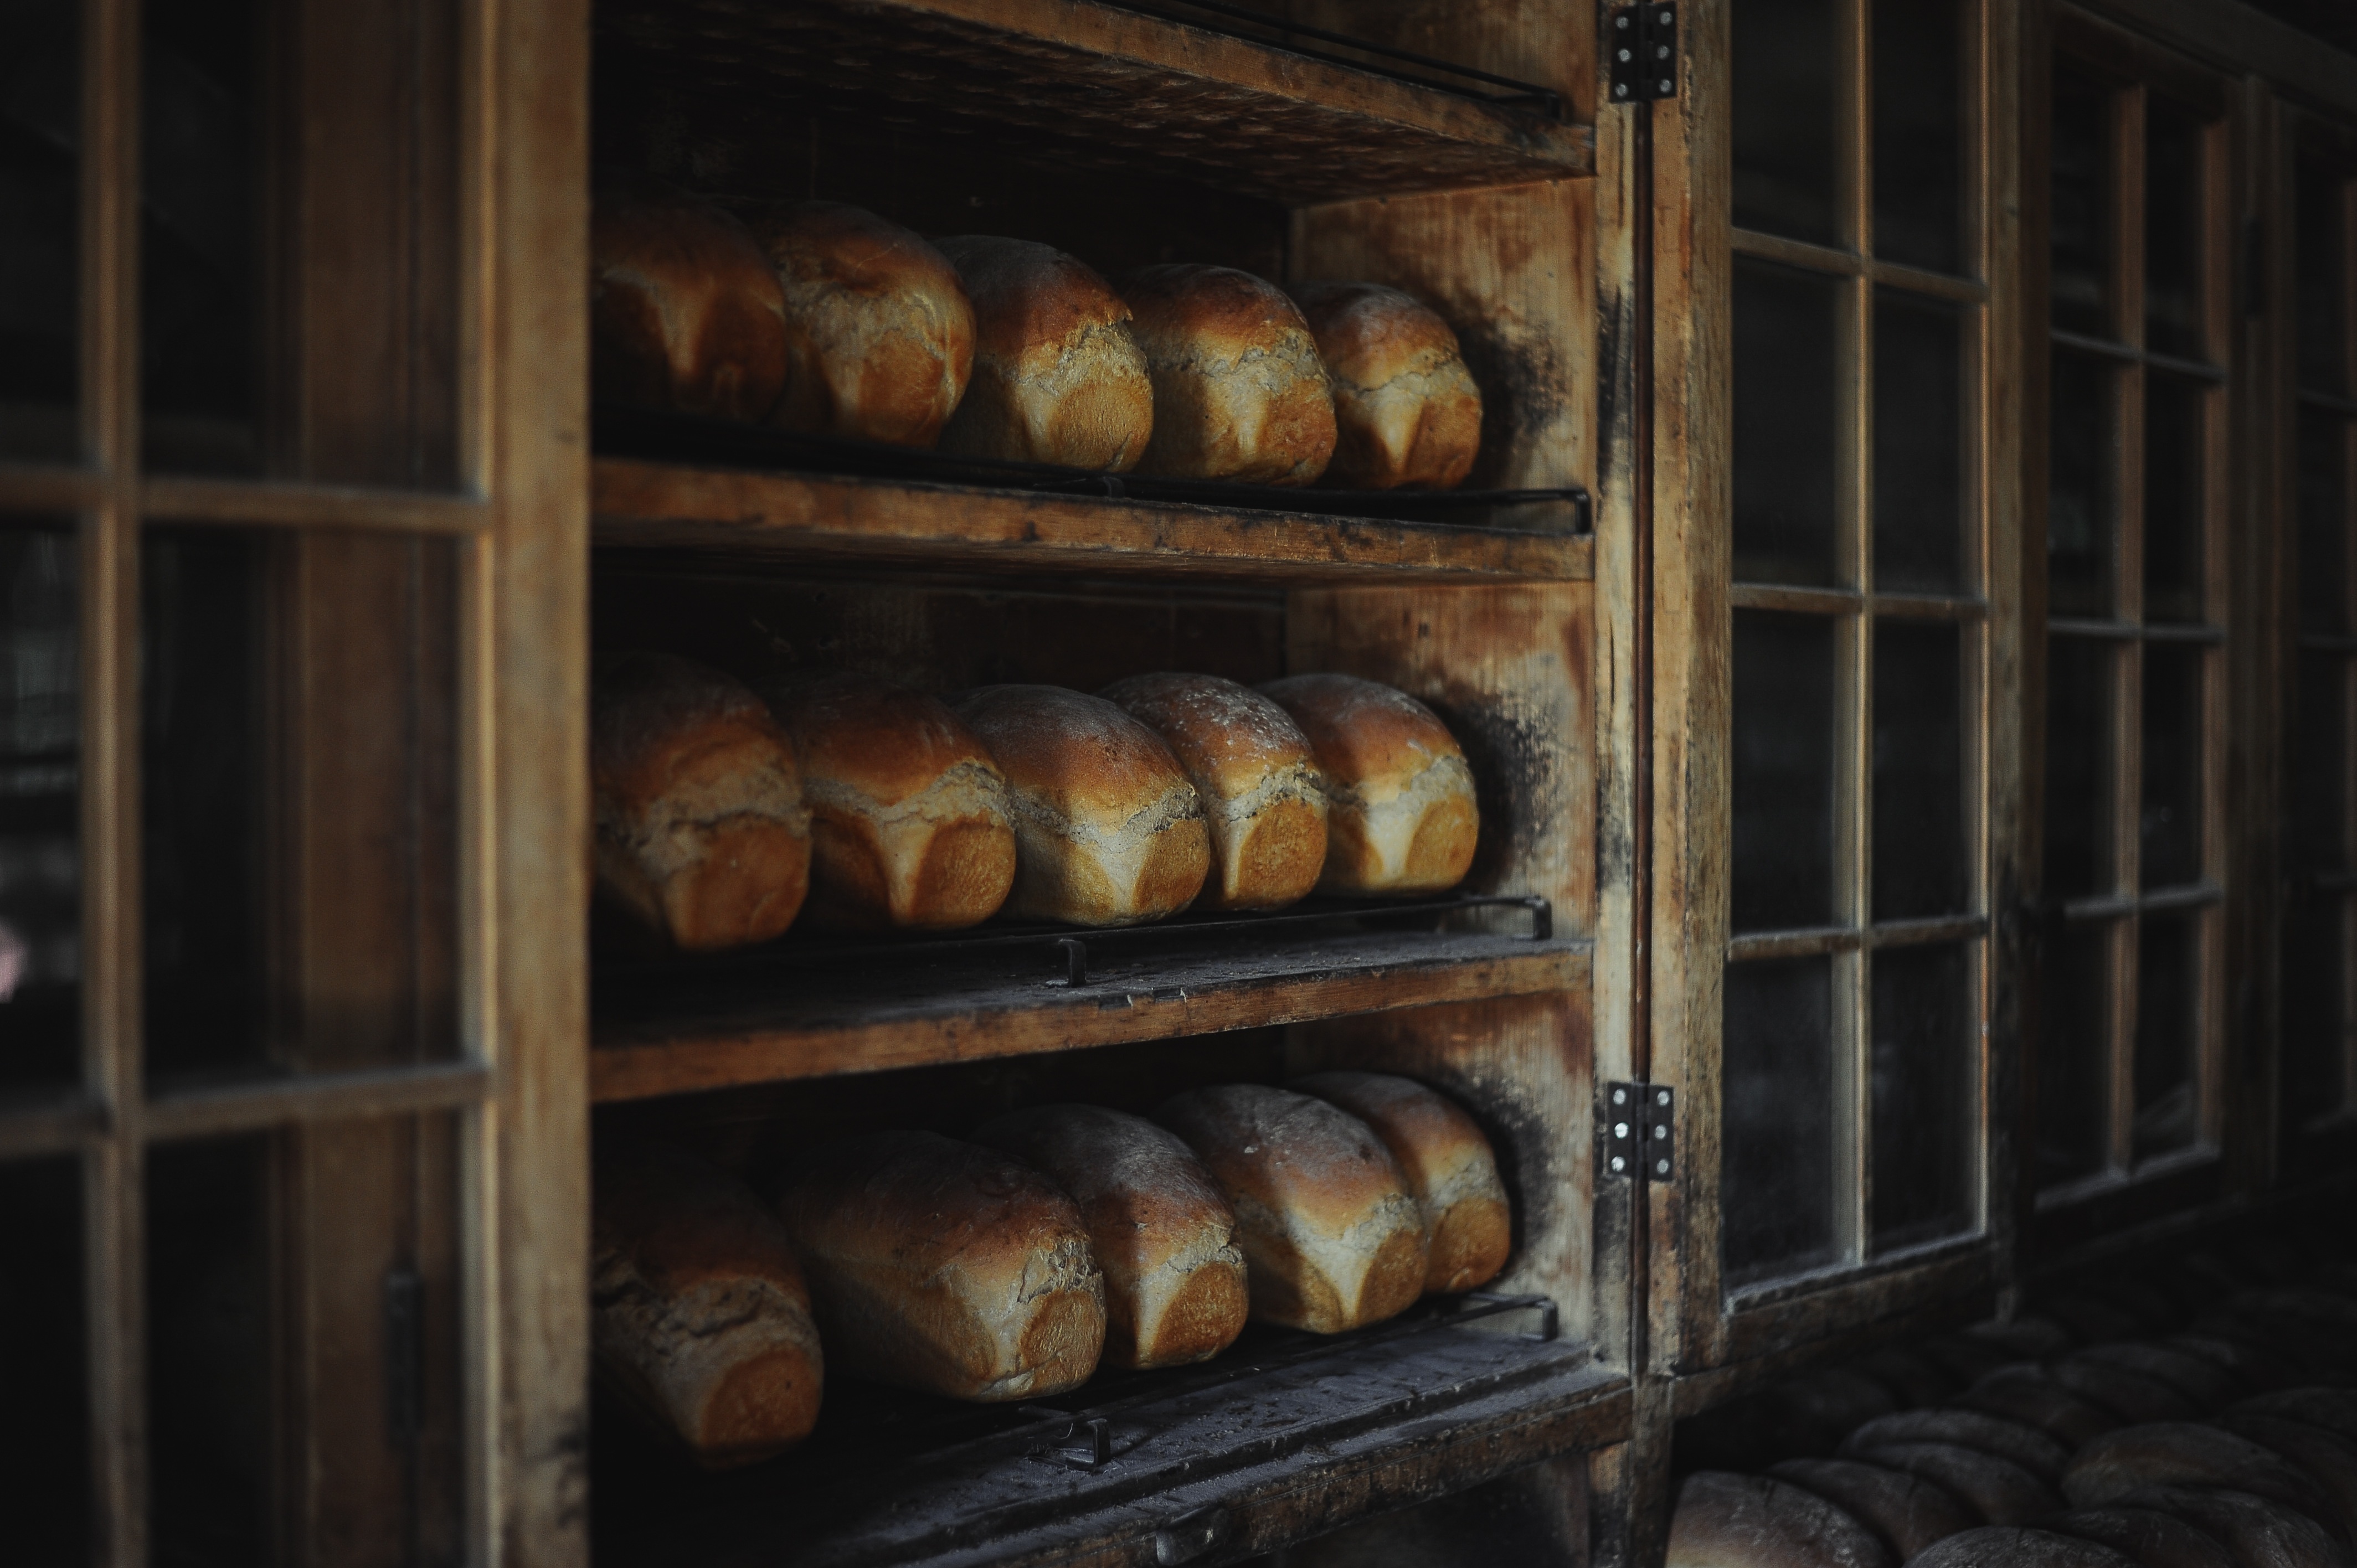
wood, food, shelf, room, bread, bakery, loaf, stall, loaves, winery